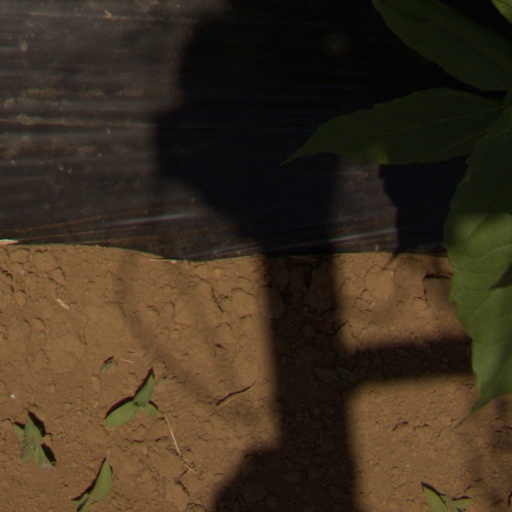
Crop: Jerusalem artichoke